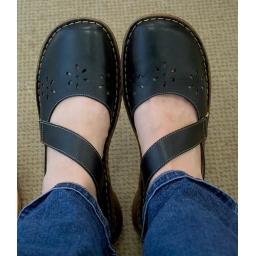
I want the size 10 in the orange or the olive or the red, I don't want white or black! Farley Supersofts by Diana Ferrari